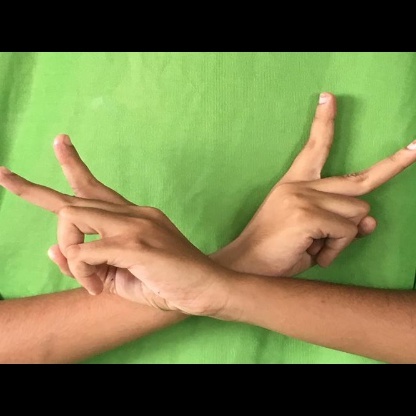
Mudra: Kartariswastika